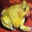
Label: frog